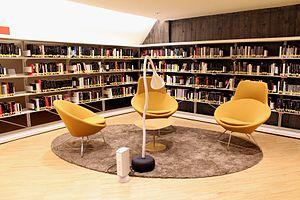
Intérieure de la bibliothèque du Havre.
La bibliothèque Oscar Niemeyer est une bibliothèque située au 2, place Niemeyer au Havre. Elle occupe une partie de l’ensemble architectural « Espace Oscar Niemeyer » construit par l’architecte du même nom entre 1978 et 1982 et rénové à partir de 2011 par l’agence d'architecture Dominique Deshoulières et Hubert Jeanneau auxquels est associée Françoise Sogno pour la bibliothèque. Inaugurée le 2 novembre 2015, elle a reçu le Prix Livres Hebdo de l’Espace intérieur en 2016.